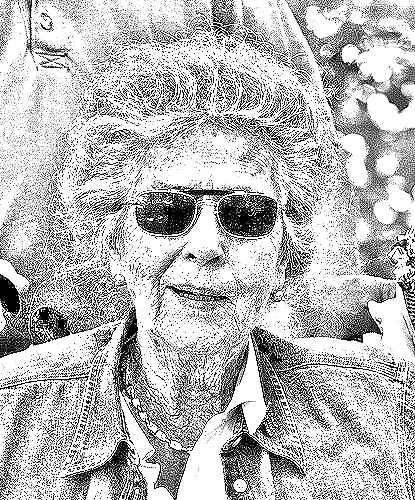
Portrait style: Sketch Portrait